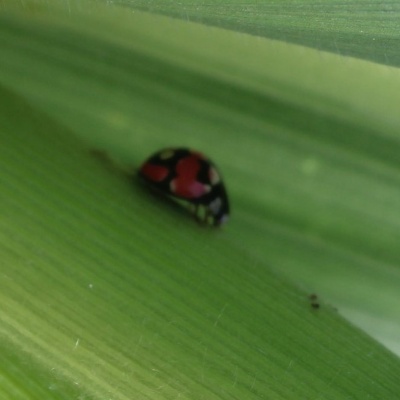
Crop: Maize
Condition: leaf beetle